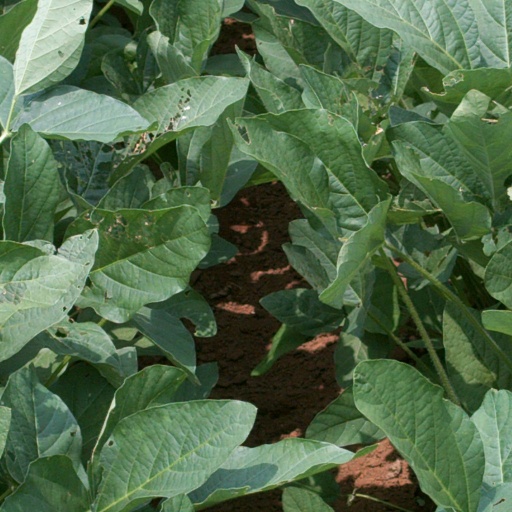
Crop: soybean